Puget Sound Agricultural Company

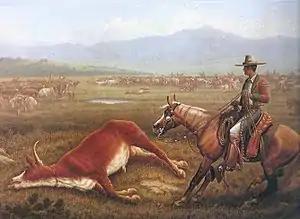
The large herds of cattle owned by Californios in Alta California and the products derived from the animals were popular trade goods. This later helped convince the HBC to establish their own livestock venture on the Pacific Coast.

The Alta Californian hide and tallow trade greatly influenced John McLoughlin. In 1832 he proposed that HBC officers and employees in the Columbia Department should create a new joint stock company to purchase several hundred cattle from Alta California. Called "The Oragon Beef & Tallow Company," as McLoughlin told his superiors, it was formed "with the view of opening from the Oragon Country an export trade with England and elsewhere in tallow, beef, hides, horns, &c." If the cattle were gathered from Alta California in 1833, McLoughlin projected Fort Vancouver area to have a herd of over 5,000 by 1842. Additionally, he pointed out favorable locations to host these numerous bovines. The valleys of the Willamette, Cowlitz and Columbia were all deemed as appropriate to host upwards of half a million livestock.